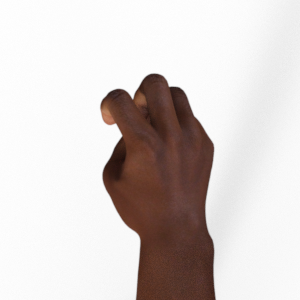
Label: rock